Berdan rifle

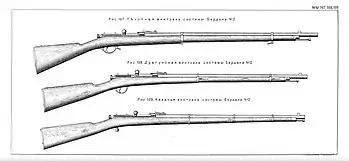
Different variants of the Berdan II

The model 1870, or Berdan II, is a single-shot bolt-action with a distinctive short, pear-shaped bolt handle. The bolt handle serves as the only locking lug for the action, and when closed, points upwards at a 30-degree angle, rather than horizontally. The Berdan II was produced in four variants: an infantry rifle, the lighter and slightly shorter Dragoon rifle, a Cossack rifle with a button trigger and no trigger guard, and a cavalry carbine. Infantry and dragoon rifles were issued with quadrangular socket bayonets. Initial production of the Berdan II was at Birmingham Small Arms in England. The rifles were later manufactured in large numbers by Russian factories at Tula, Izhevsk, and Sestroretsk. Estimated total production of all models is over 3 million. The rifle was known for its accuracy, simplicity and reliability.